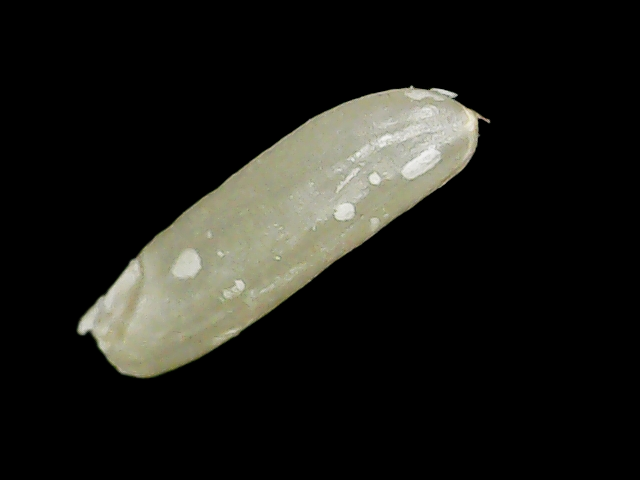
Rice variety: Binadhan7